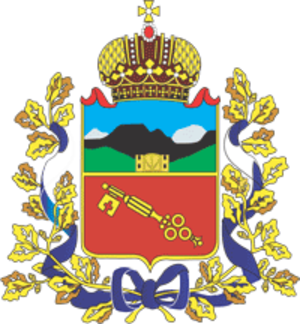
Vladikavkaz
Vladikavkaz er hovedstaden i den sydrussiske republik Nordossetien–Alania. Byen, der er grundlagt 1784, ligger ved floden Terek i den sydøstlige del af republikken ved foden af Kaukasusbjergene. Vladikavkaz har 306.978 indbyggere, hvilket gør Vladikavkaz til en af de befolkningsrigeste byer i det nordlige Kaukasus. Indbyggerne er hovedsageligt etniske ossetere, russere, armeniere og georgiere og størstedelen er russisk-ortodokse med et mindretal af muslimer.